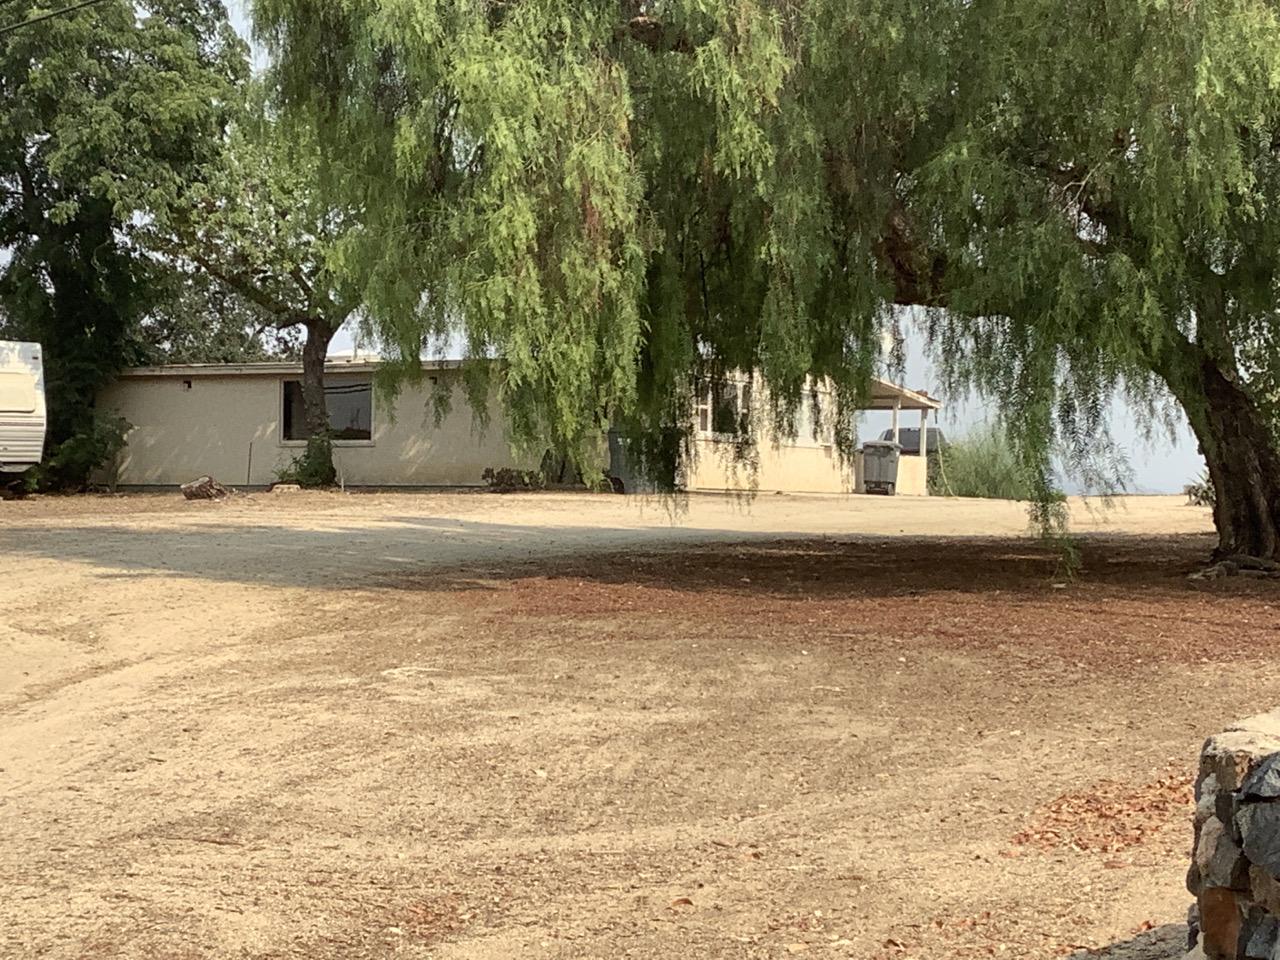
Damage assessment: no_damage